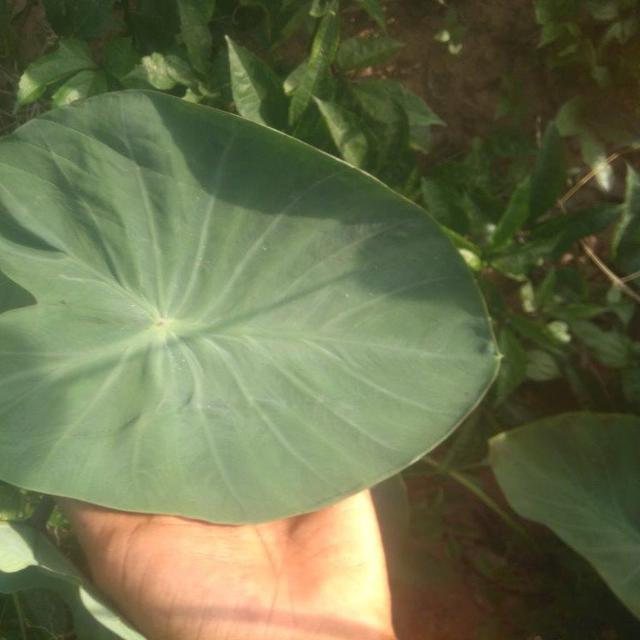
Label: Healthy